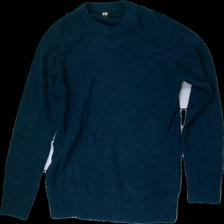
View: front
Type: Sweater
Category: Unisex
Brand: H&M
Colors: Turquoise
Material: 47% acrylic, 27% polyamide, 26% wool
Cut: Regular, C-collar
Size: S
Season: All
Price range: 50-100
Recommended usage: Reuse
Description: plain knitted unisex sweater